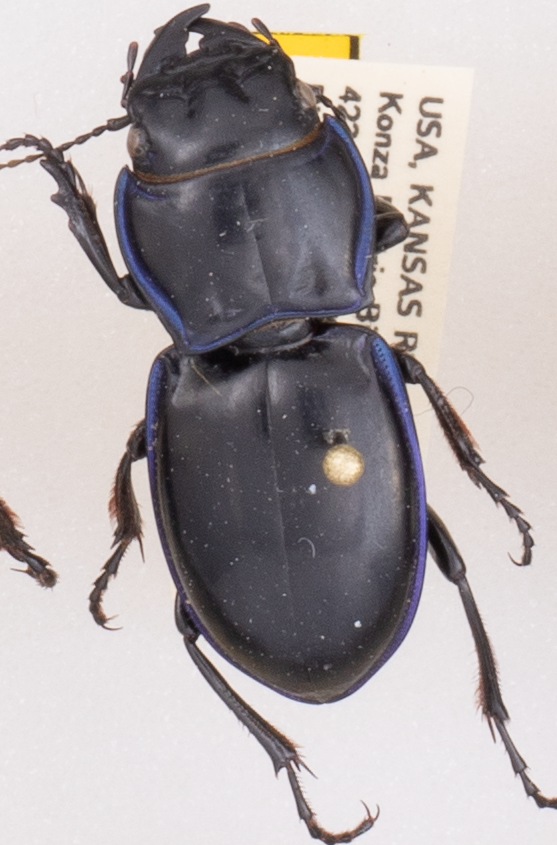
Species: Pasimachus elongatus
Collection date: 2019-07-29
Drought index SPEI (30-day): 0.39
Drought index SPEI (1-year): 1.69
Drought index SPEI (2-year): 0.9